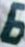
Number: 6